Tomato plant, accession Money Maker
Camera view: horizontal (90 deg, fisheye); turntable rotation: 0 degrees
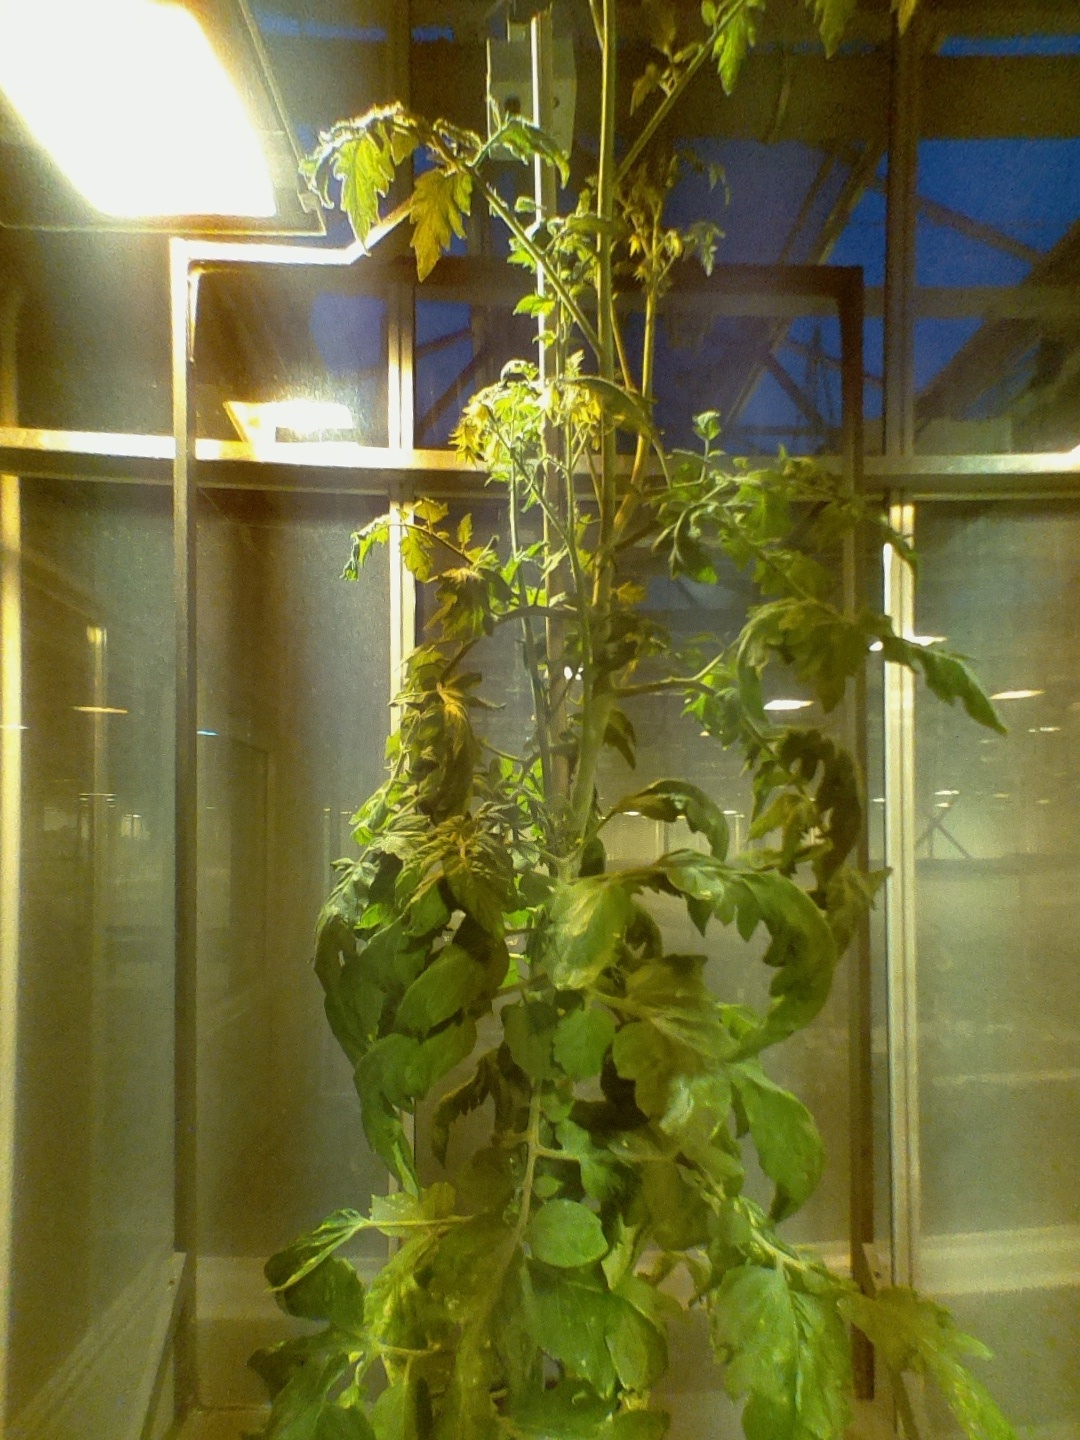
BBCH growth stage 68: Full flowering, 80%-90% of flowers open, more petals falling